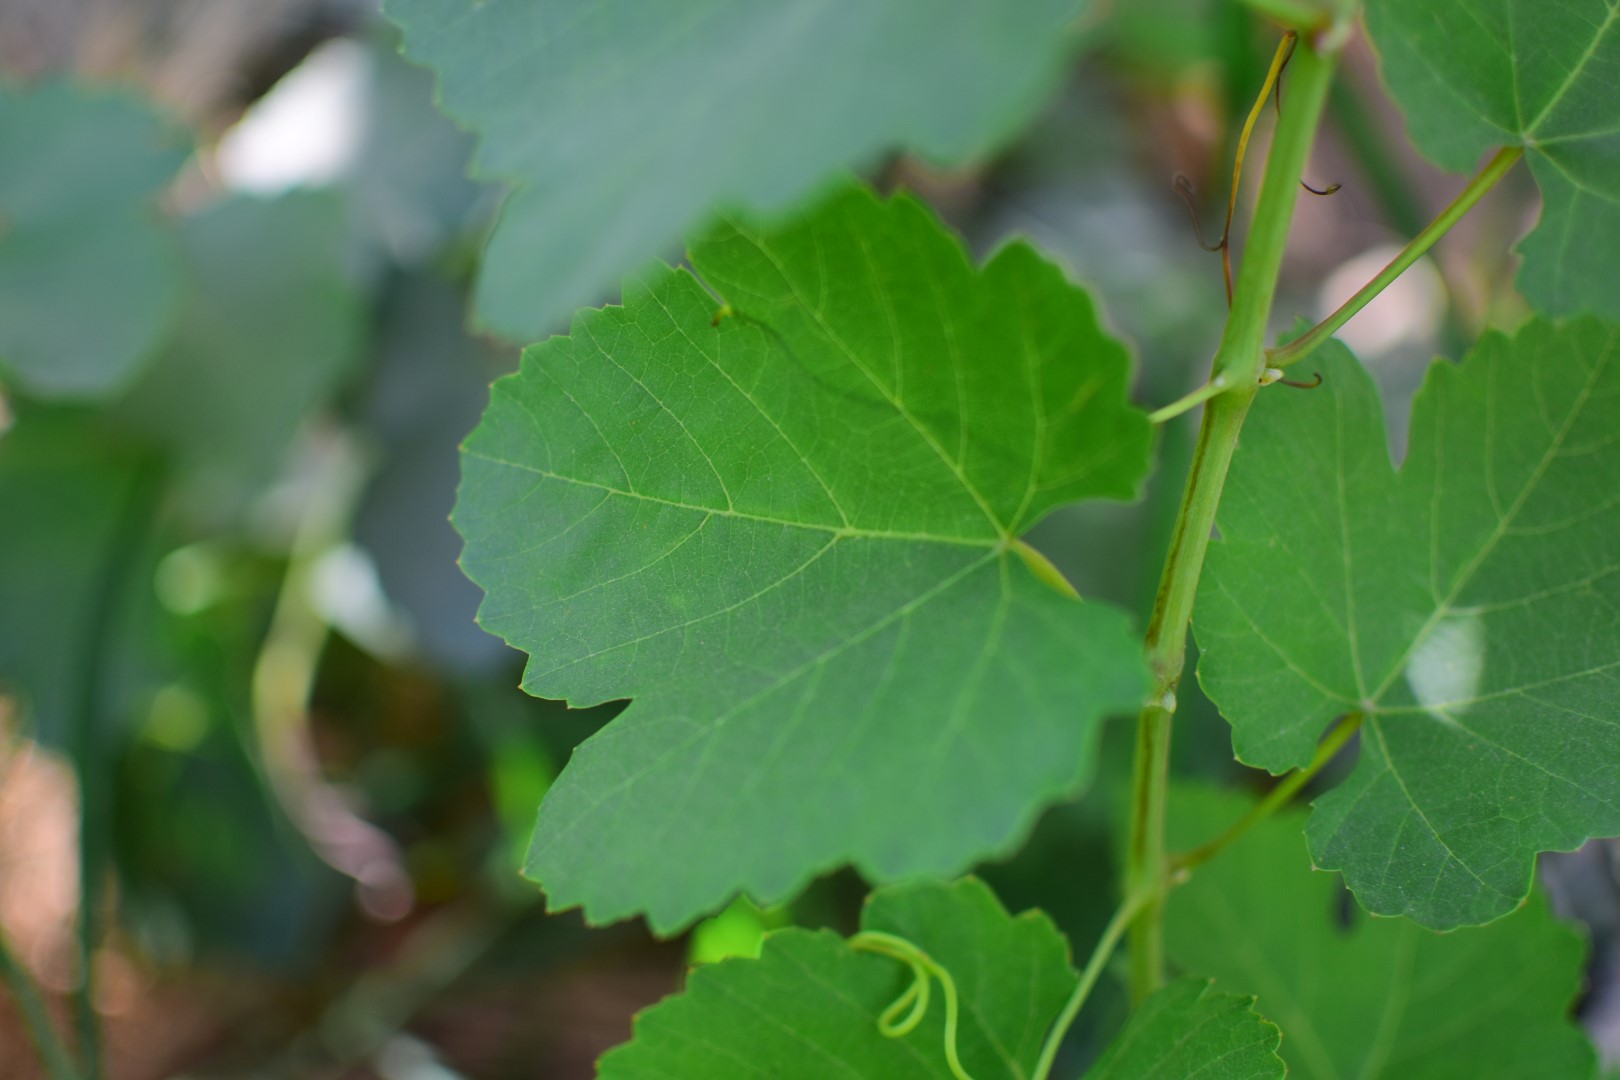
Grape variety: Shdah